Lynn, Massachusetts

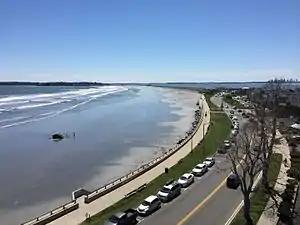
View over Lynn Shore Drive to Nahant and Boston

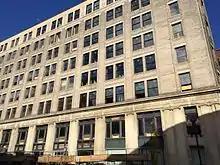
Lynn "Flatiron" Building Undergoing Conversion to Loft Apartments, November 2016

In order to counter its reputation as "the city of sin", Lynn launched a "City Of Firsts" advertising campaign in the early 1990s, which promoted Lynn as having: